Chevrolet Delray

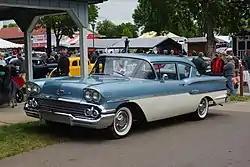
1958 Chevrolet Delray 2-door sedan

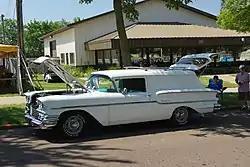
1958 Chevrolet Delray 2-door sedan delivery

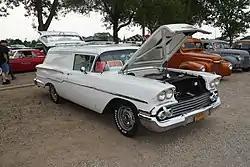
1958 Chevrolet Delray Sedan Delivery

For 1958, Chevrolet models were redesigned longer, lower, and heavier than their 1957 predecessors. The first production Chevrolet big block V8, the , was now an option.